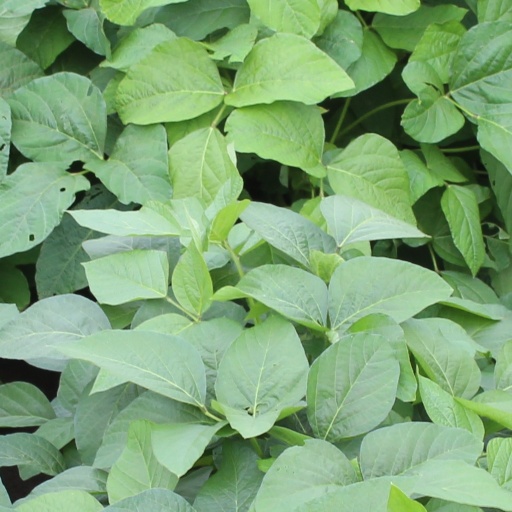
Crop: soybean